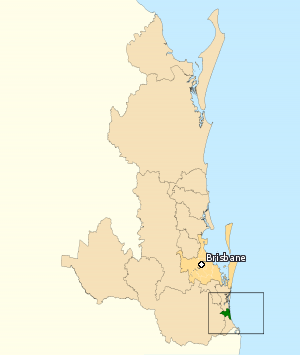
La circonscription de Moncrieff est une circonscription électorale fédérale australienne dans le Queensland. Elle a été créée en 1984 et porte le nom de la chanteuse Gladys Moncrieff qui a habité dans la région. Elle est située au sud-est de l'État et correspond à la partie centrale de la connurbation de la Gold Coast.